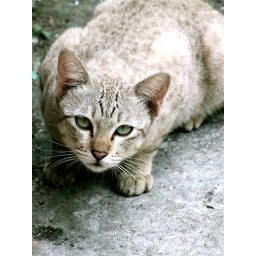
a white homeless cat in my backyard